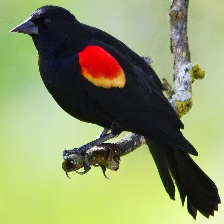
Species: RED WINGED BLACKBIRD
Scientific name: AGELAIUS PHOENICEUS